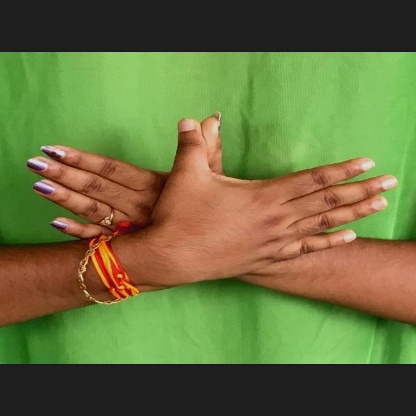
Mudra: Garuda